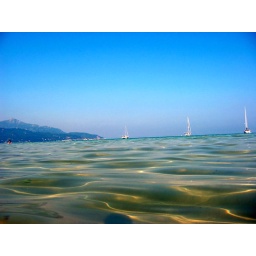
Sailing boats in front of the Biodola beach at Elba Island